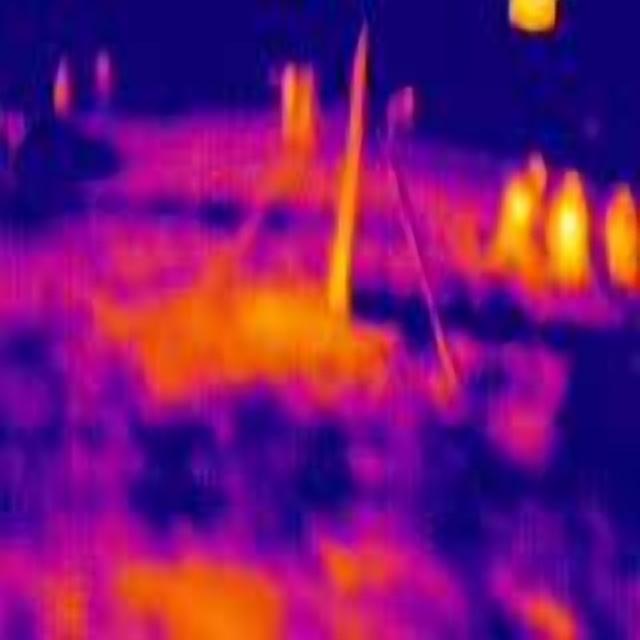
Detected objects:
label: person
label: person
label: person